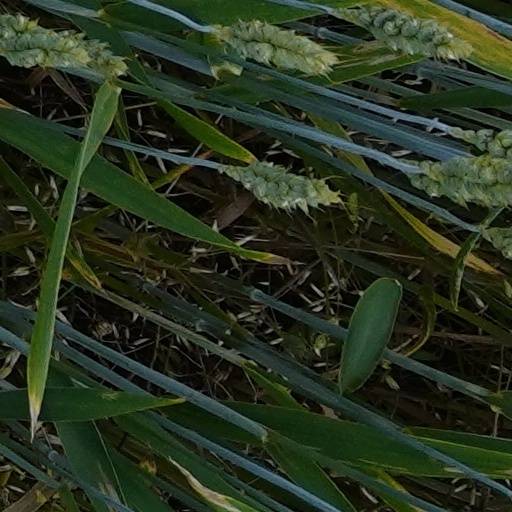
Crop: wheat